Abir Mukherjee

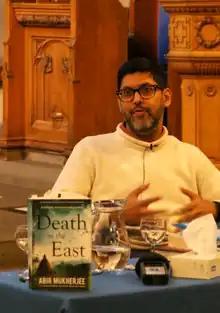
Abir Mukherjee at Glasgow University, 2019

Abir Mukherjee (born circa 1974) is a British-Indian author best known for his crime novels. He wrote the Wyndham and Banerjee series set in the British Raj era in India.